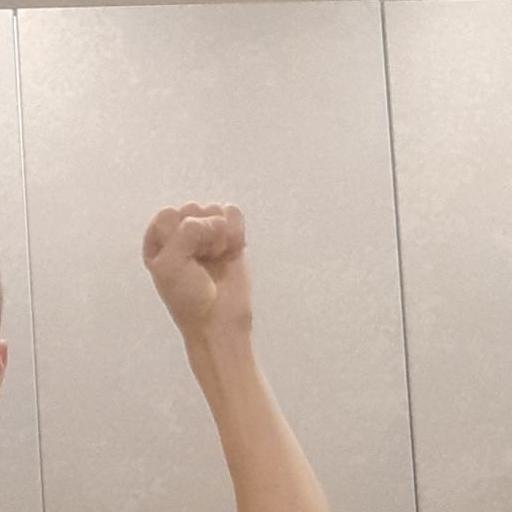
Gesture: fist